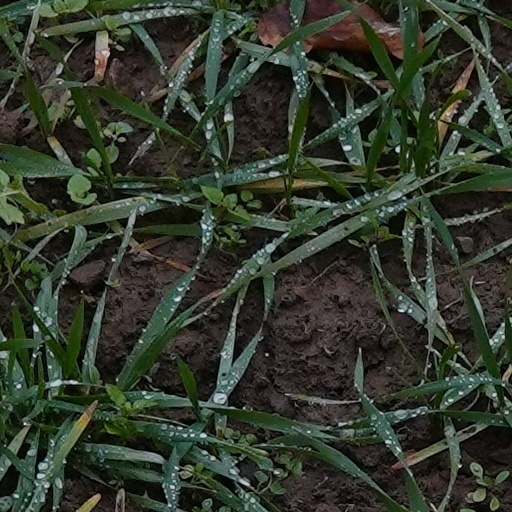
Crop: wheat